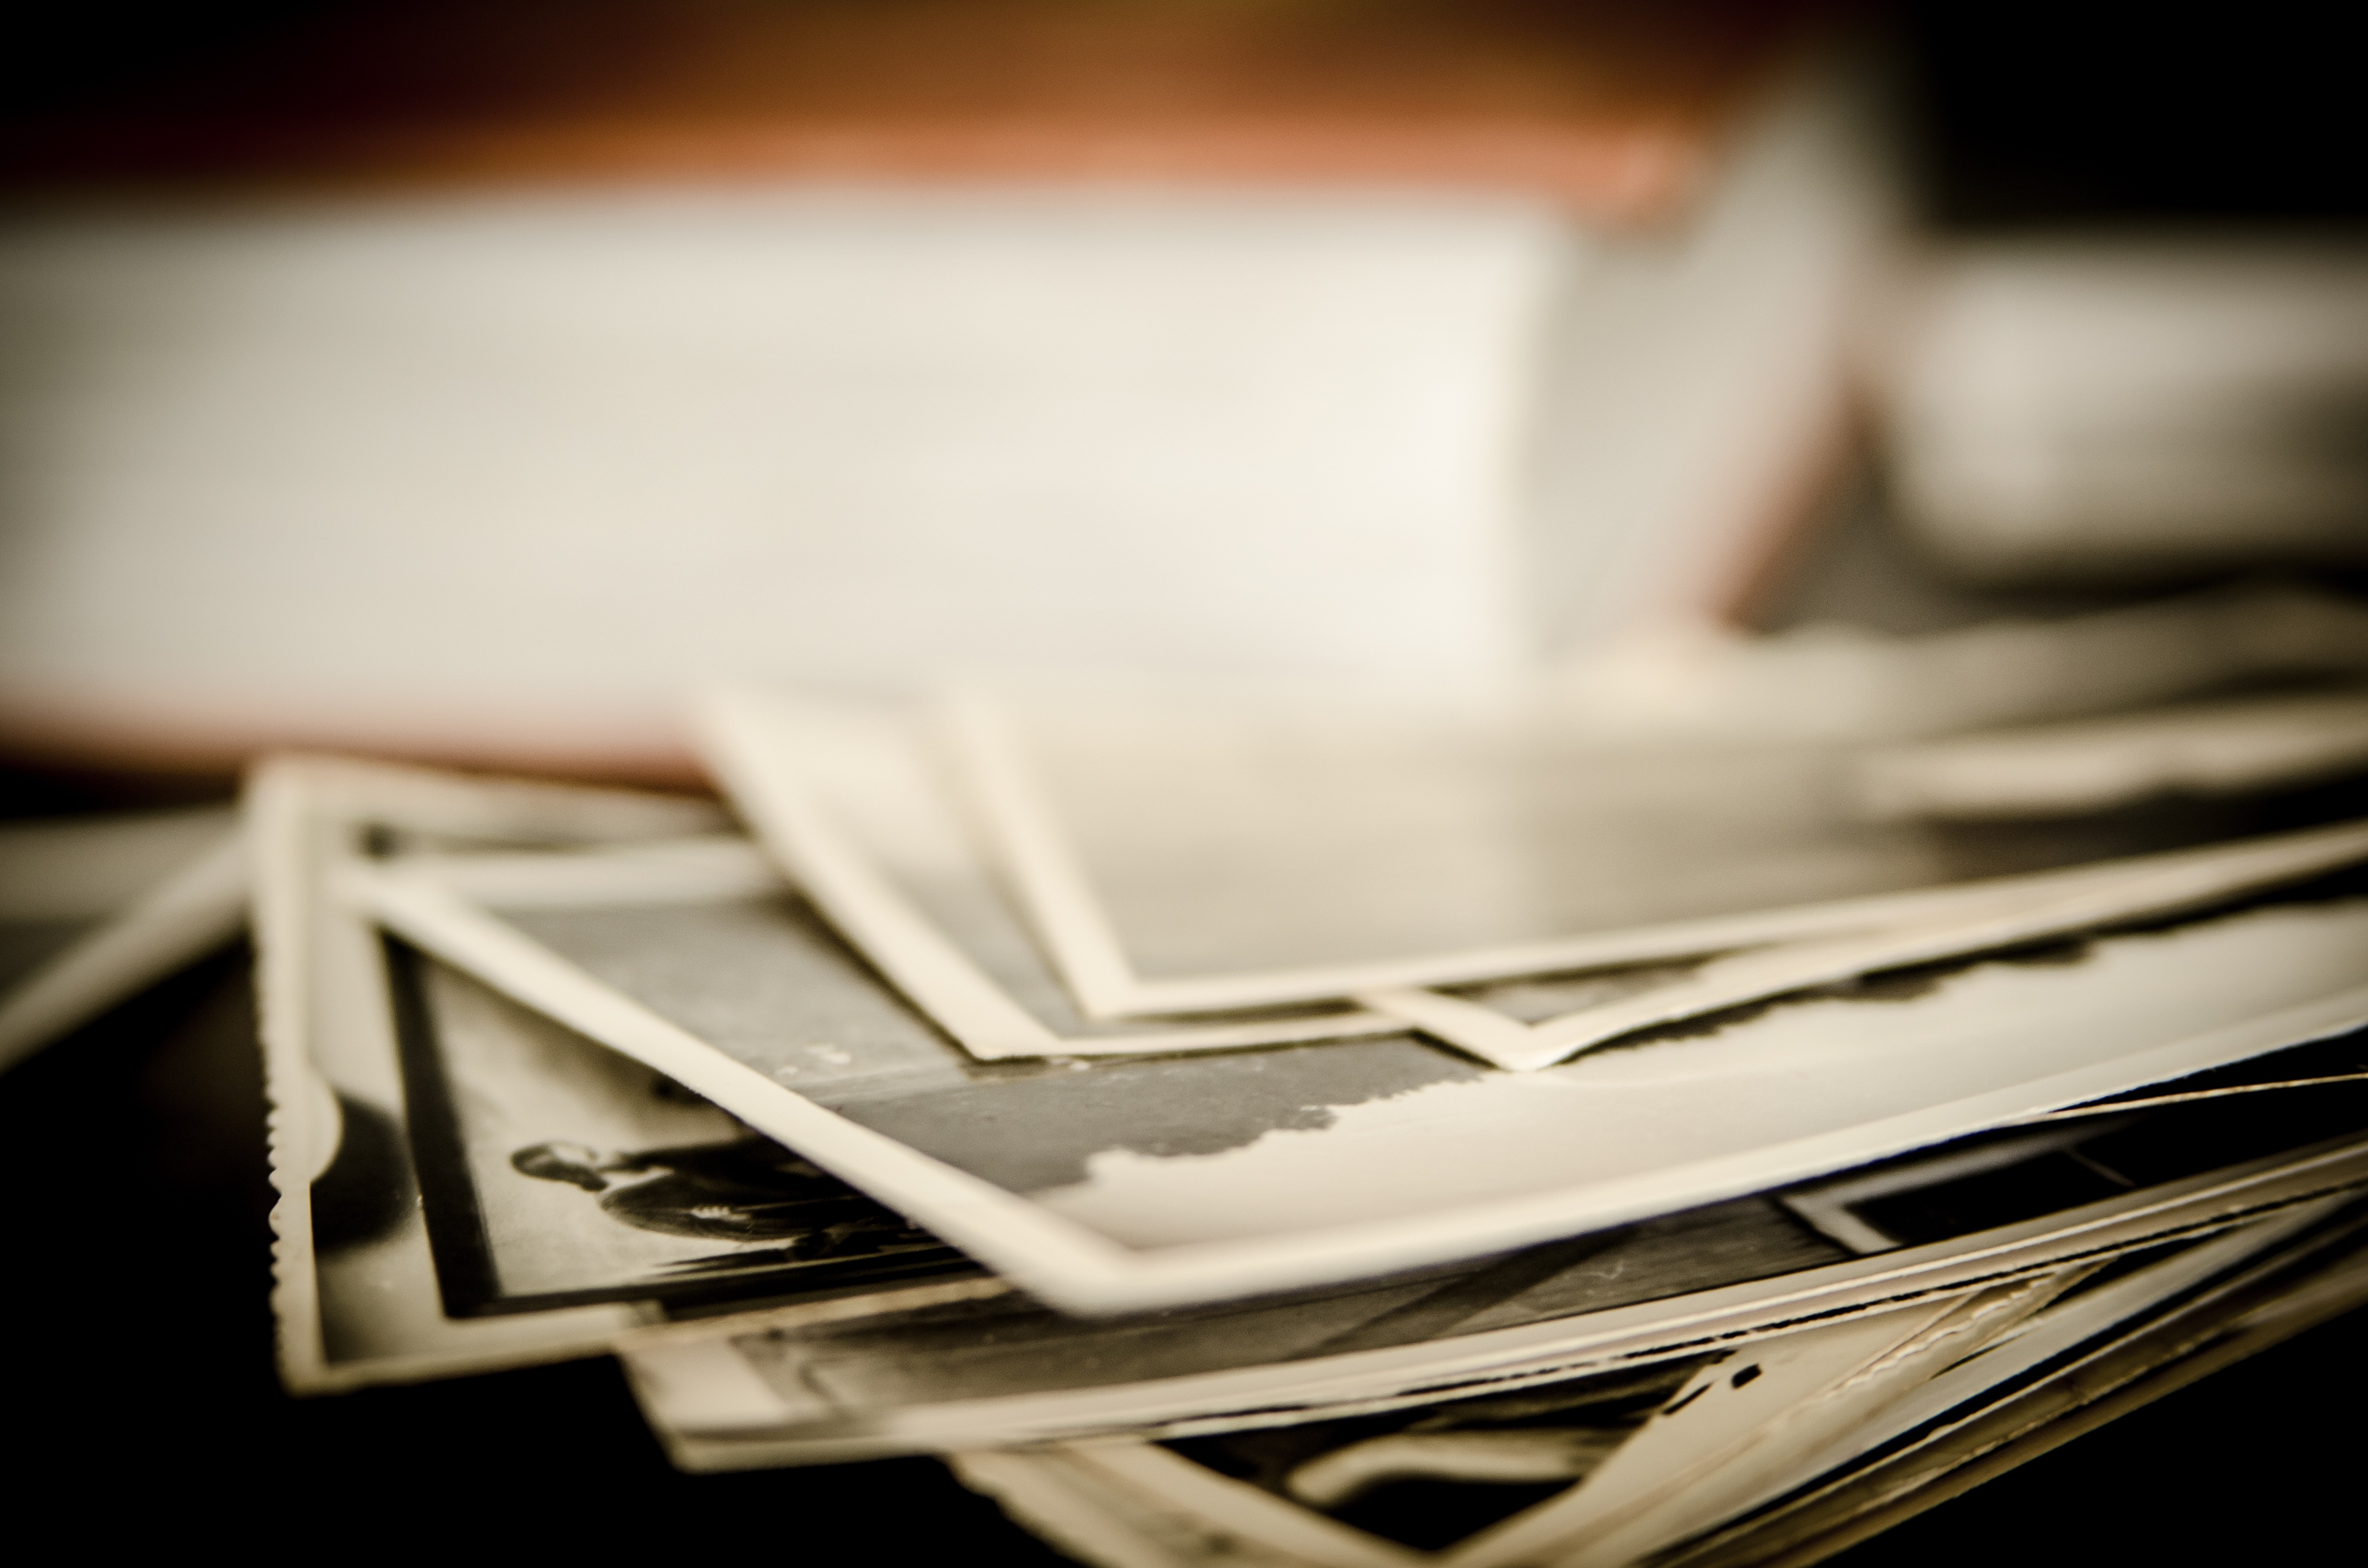
writing, technology, white, photography, photographer, old, photo, piano, memory, nostalgia, black, monochrome, musical instrument, close up, photos, glasses, souvenir, shape, string instrument, electronic device